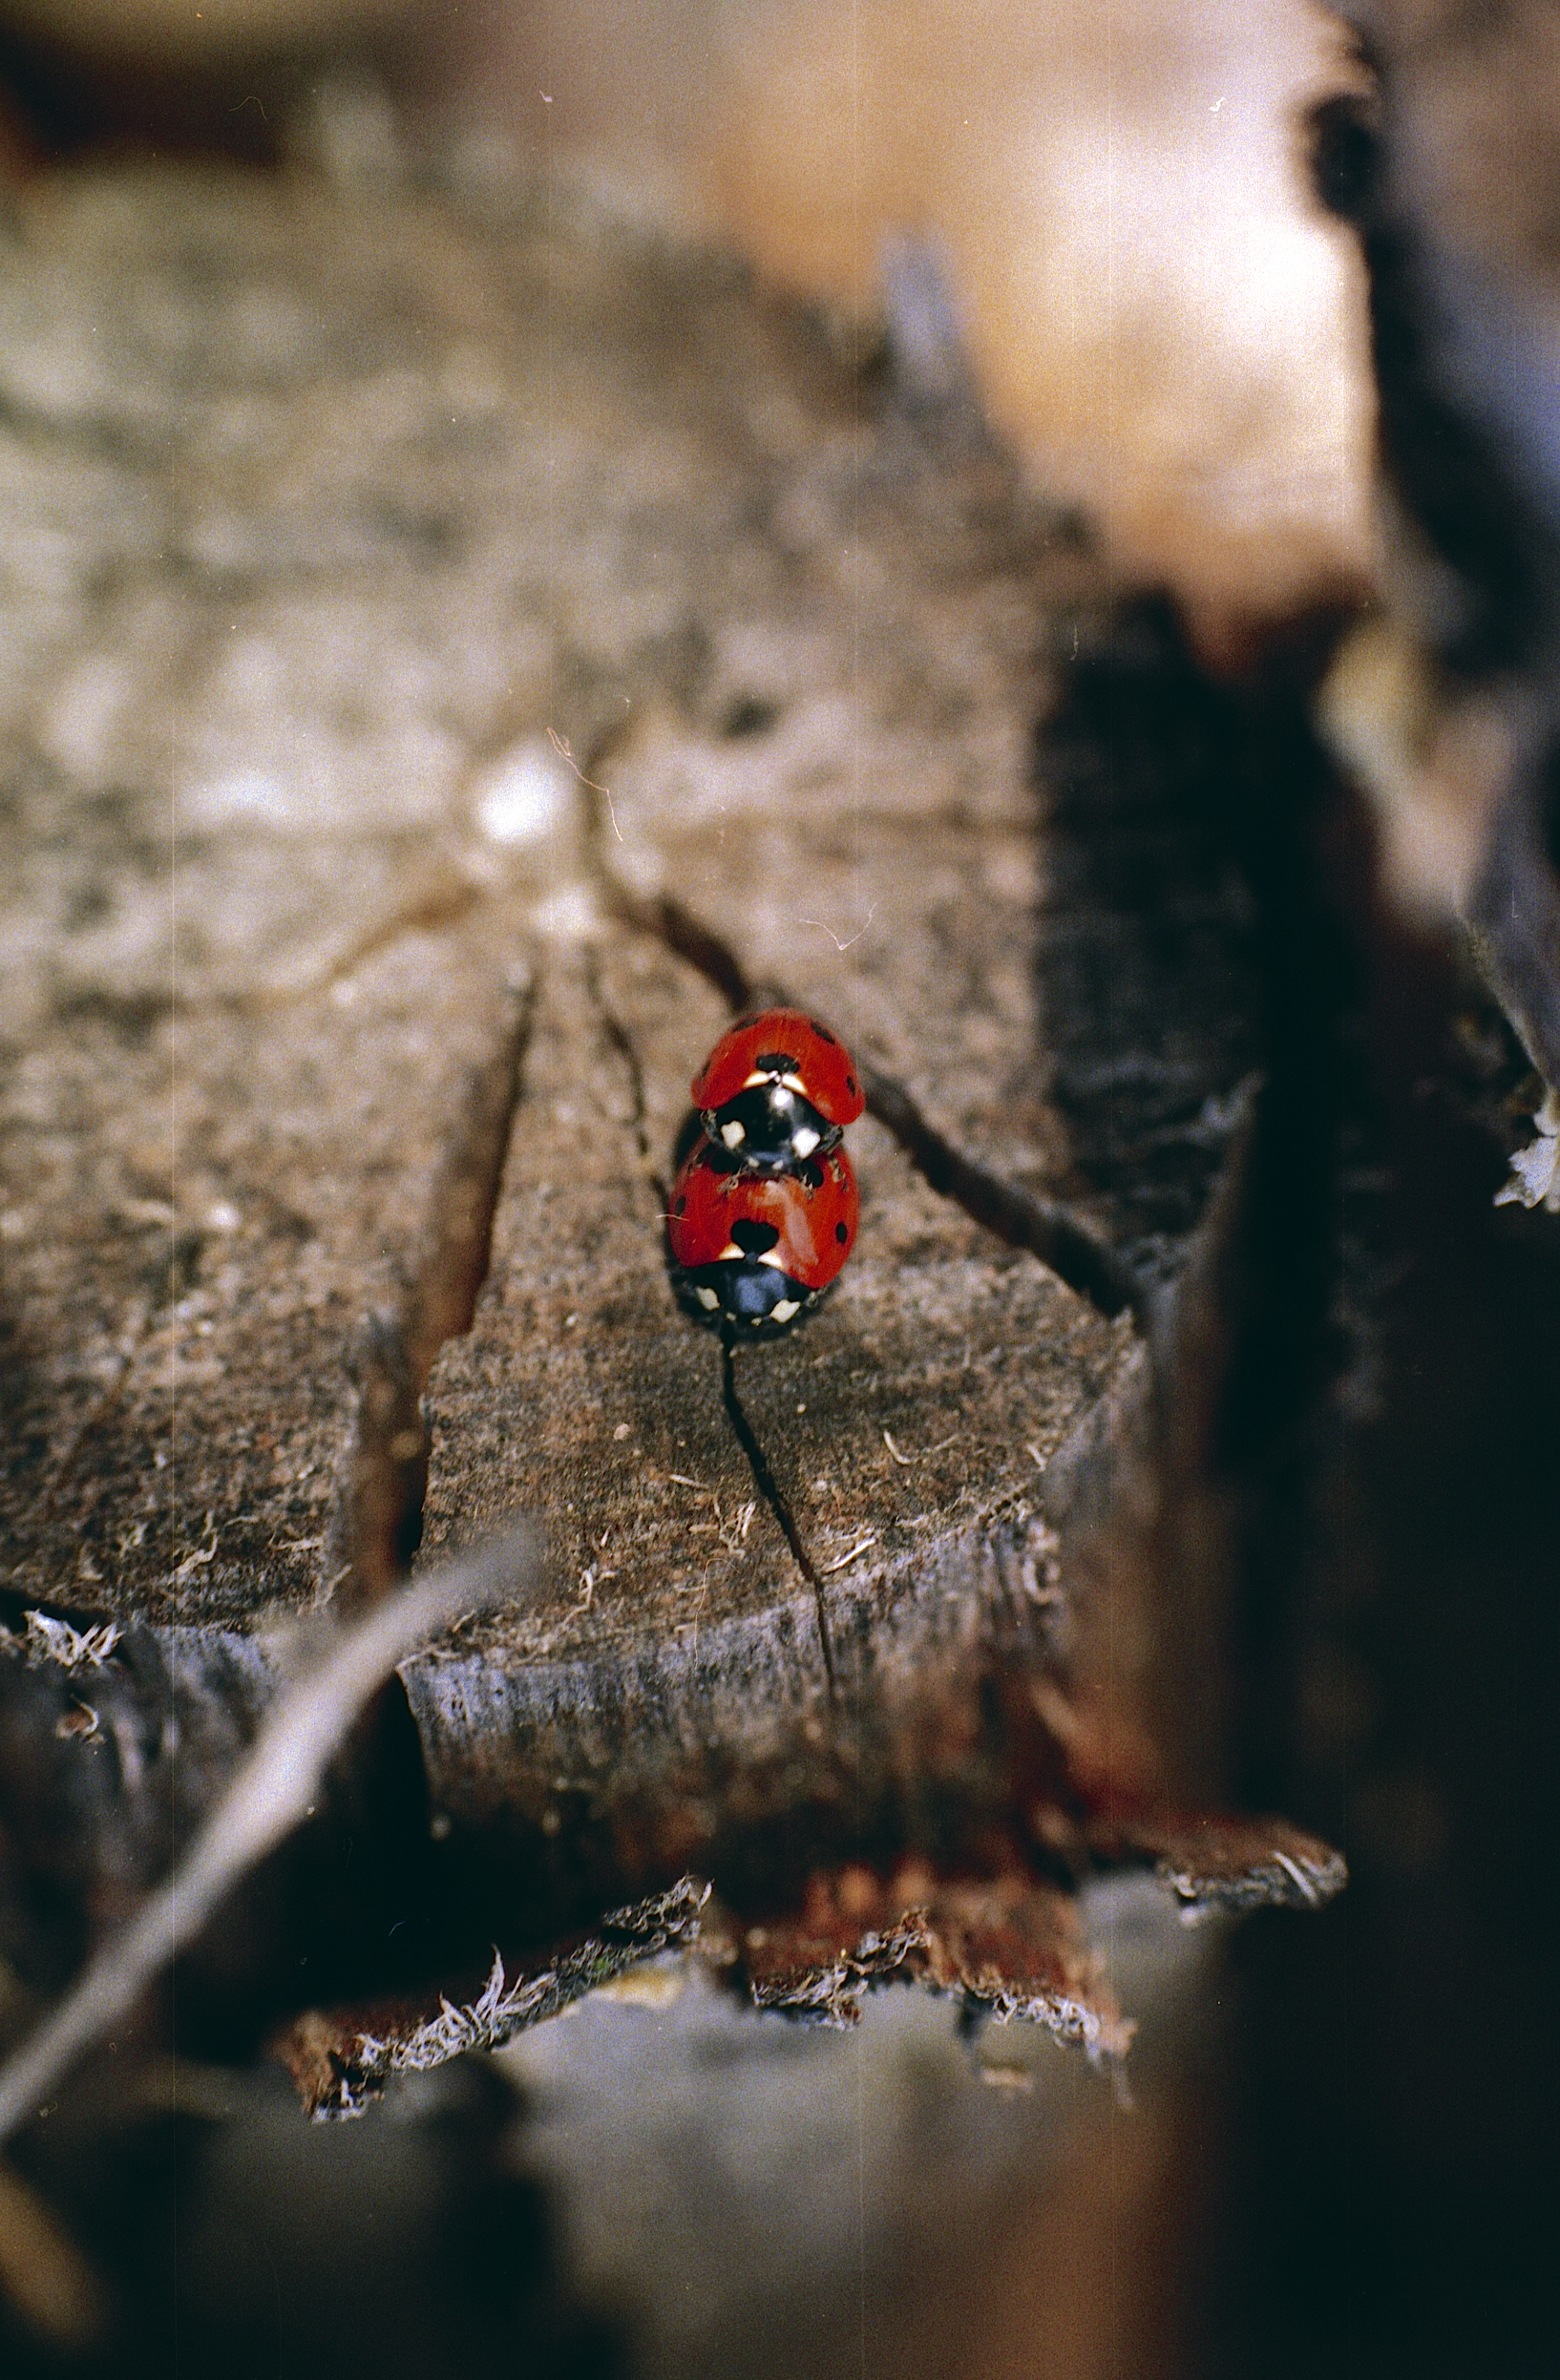
nature, branch, photography, leaf, flower, wildlife, insect, autumn, flora, fauna, invertebrate, close up, cool image, beetle, macro photography